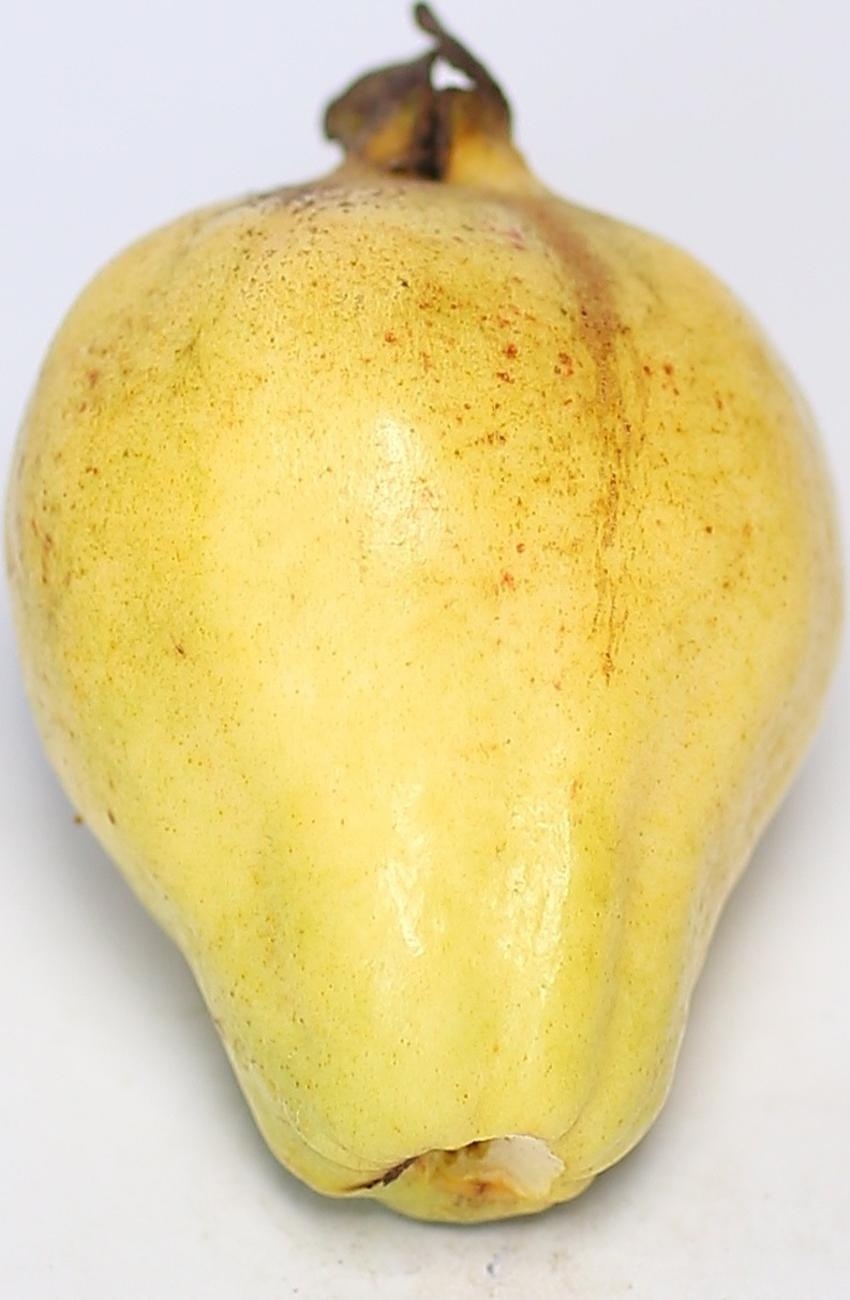
Maturity: ripe
Variety: local-sindhi